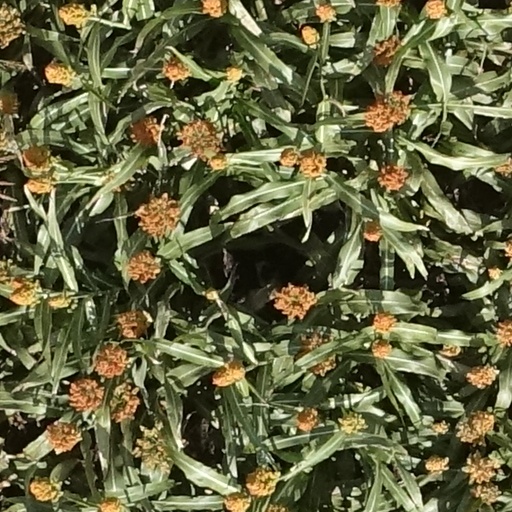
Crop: sorghum